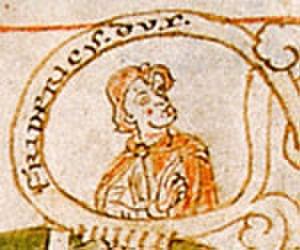
Frédéric II, dit le Borgne, né en 1090 et mort le 4 avril 1147 à Alzey en Franconie, de la dynastie des Hohenstaufen, fut duc de Souabe de 1105 à sa mort. Son frère cadet Conrad a été élu roi des Romains en 1138. Il est le père de Frédéric Barberousse, couronné empereur en 1155, et l'arrière-grand-père de l'empereur Frédéric II.